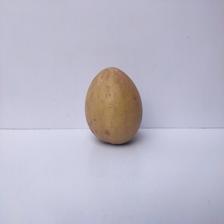
Size: Large